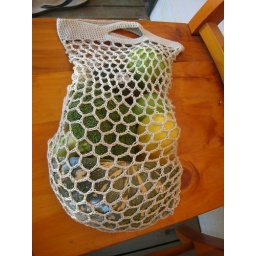
string bag for me pattern by orange flower